OpIndia

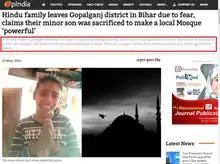
OpIndia's 10 May article containing the human sacrifice claims. The headline was later revised.

Between 9–14 May 2020, OpIndia published a series of seven articles (one in English and six in Hindi) falsely claiming that Rohit Jaiswal, a Hindu boy, was sacrificed in a mosque in Bela Dih – a village in Kateya, Gopalganj, Bihar – after which his body was disposed of in a river on 28 March. In the articles, OpIndia alleged that the suspected perpetrators were "all Muslims". One of the articles asserted, "A new mosque had been built in the village and it is being alleged that there was a belief that if a Hindu was 'sacrificed', the mosque would become powerful and its influence would increase." The stories were accompanied with videos of Jaiswal's sister and father, in which neither of them mentioned a sacrifice or mosque.